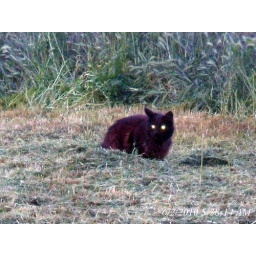
First animal visitor in new house